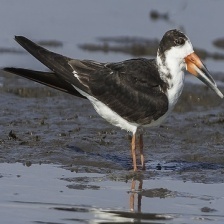
Species: BLACK SKIMMER
Scientific name: RYNCHOPS NIGER